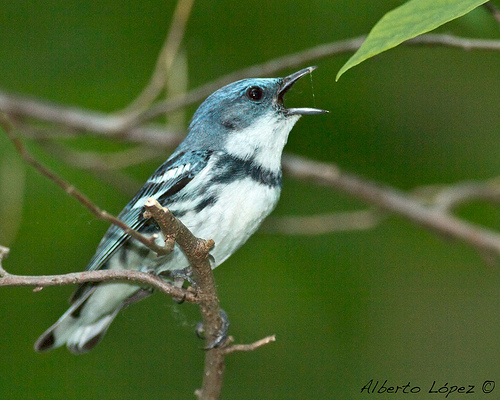
a small sized bird that has shades of blue all over and a medium sized billbird is blue and white beak is black and flat,the head is blue.
a small bird with a small beak and white underbelly
this is a blue bird with a white belly and a blue eyering
this bird has a white belly and breast with a blue crown and wing.
this bird has wings that are blue and has a white belly
this bird has a blue bill and also a white coverta small bird with a striking blue crown, blue/black/white striped wings, and a band of black on the breast.
this small bird has a grey crown and bill with a white throat and belly.
a small bird with gray back feathers, white belly, white throat, and a small black beak.
Species: Cerulean Warbler